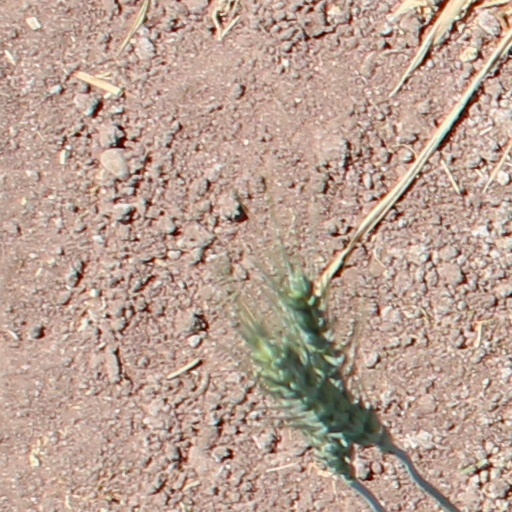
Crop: wheat